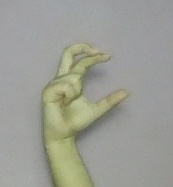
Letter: thal